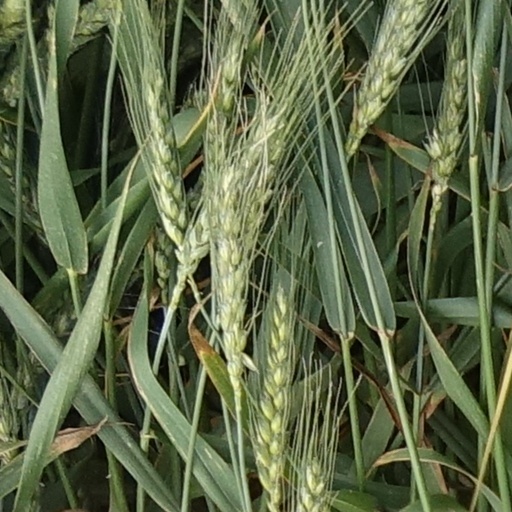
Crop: wheat